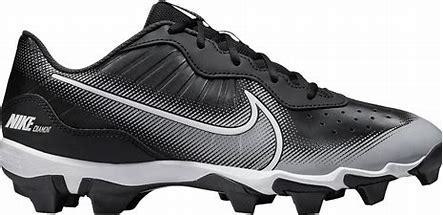
Brand: Nike
Model: Alpha Huarache 4 Keystone